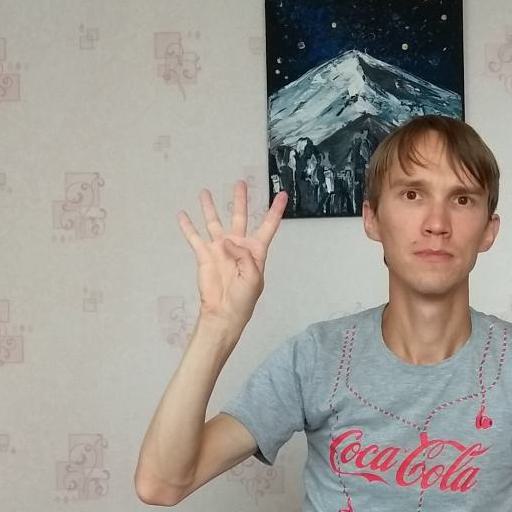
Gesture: four